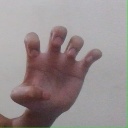
अक्षर: झ